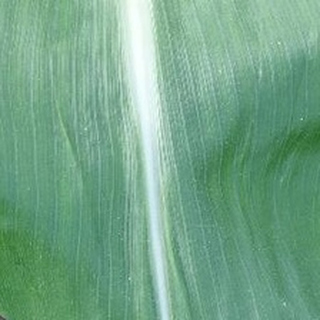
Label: healthy_corn